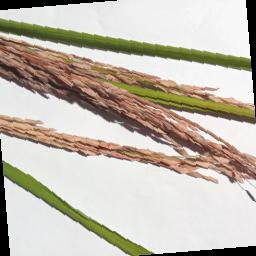
Label: Rice___Neck_Blast